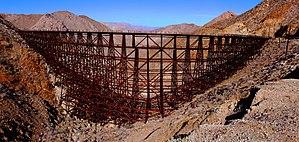
Le Pont à tréteaux de Goat Canyon est le plus grand du monde en bois cintré de tréteaux. Il se trouve à environ 80 km à l'est de San Diego, en Californie. Il a été construit en 1933 dans le cadre du San Diego and Arizona Eastern Railway.